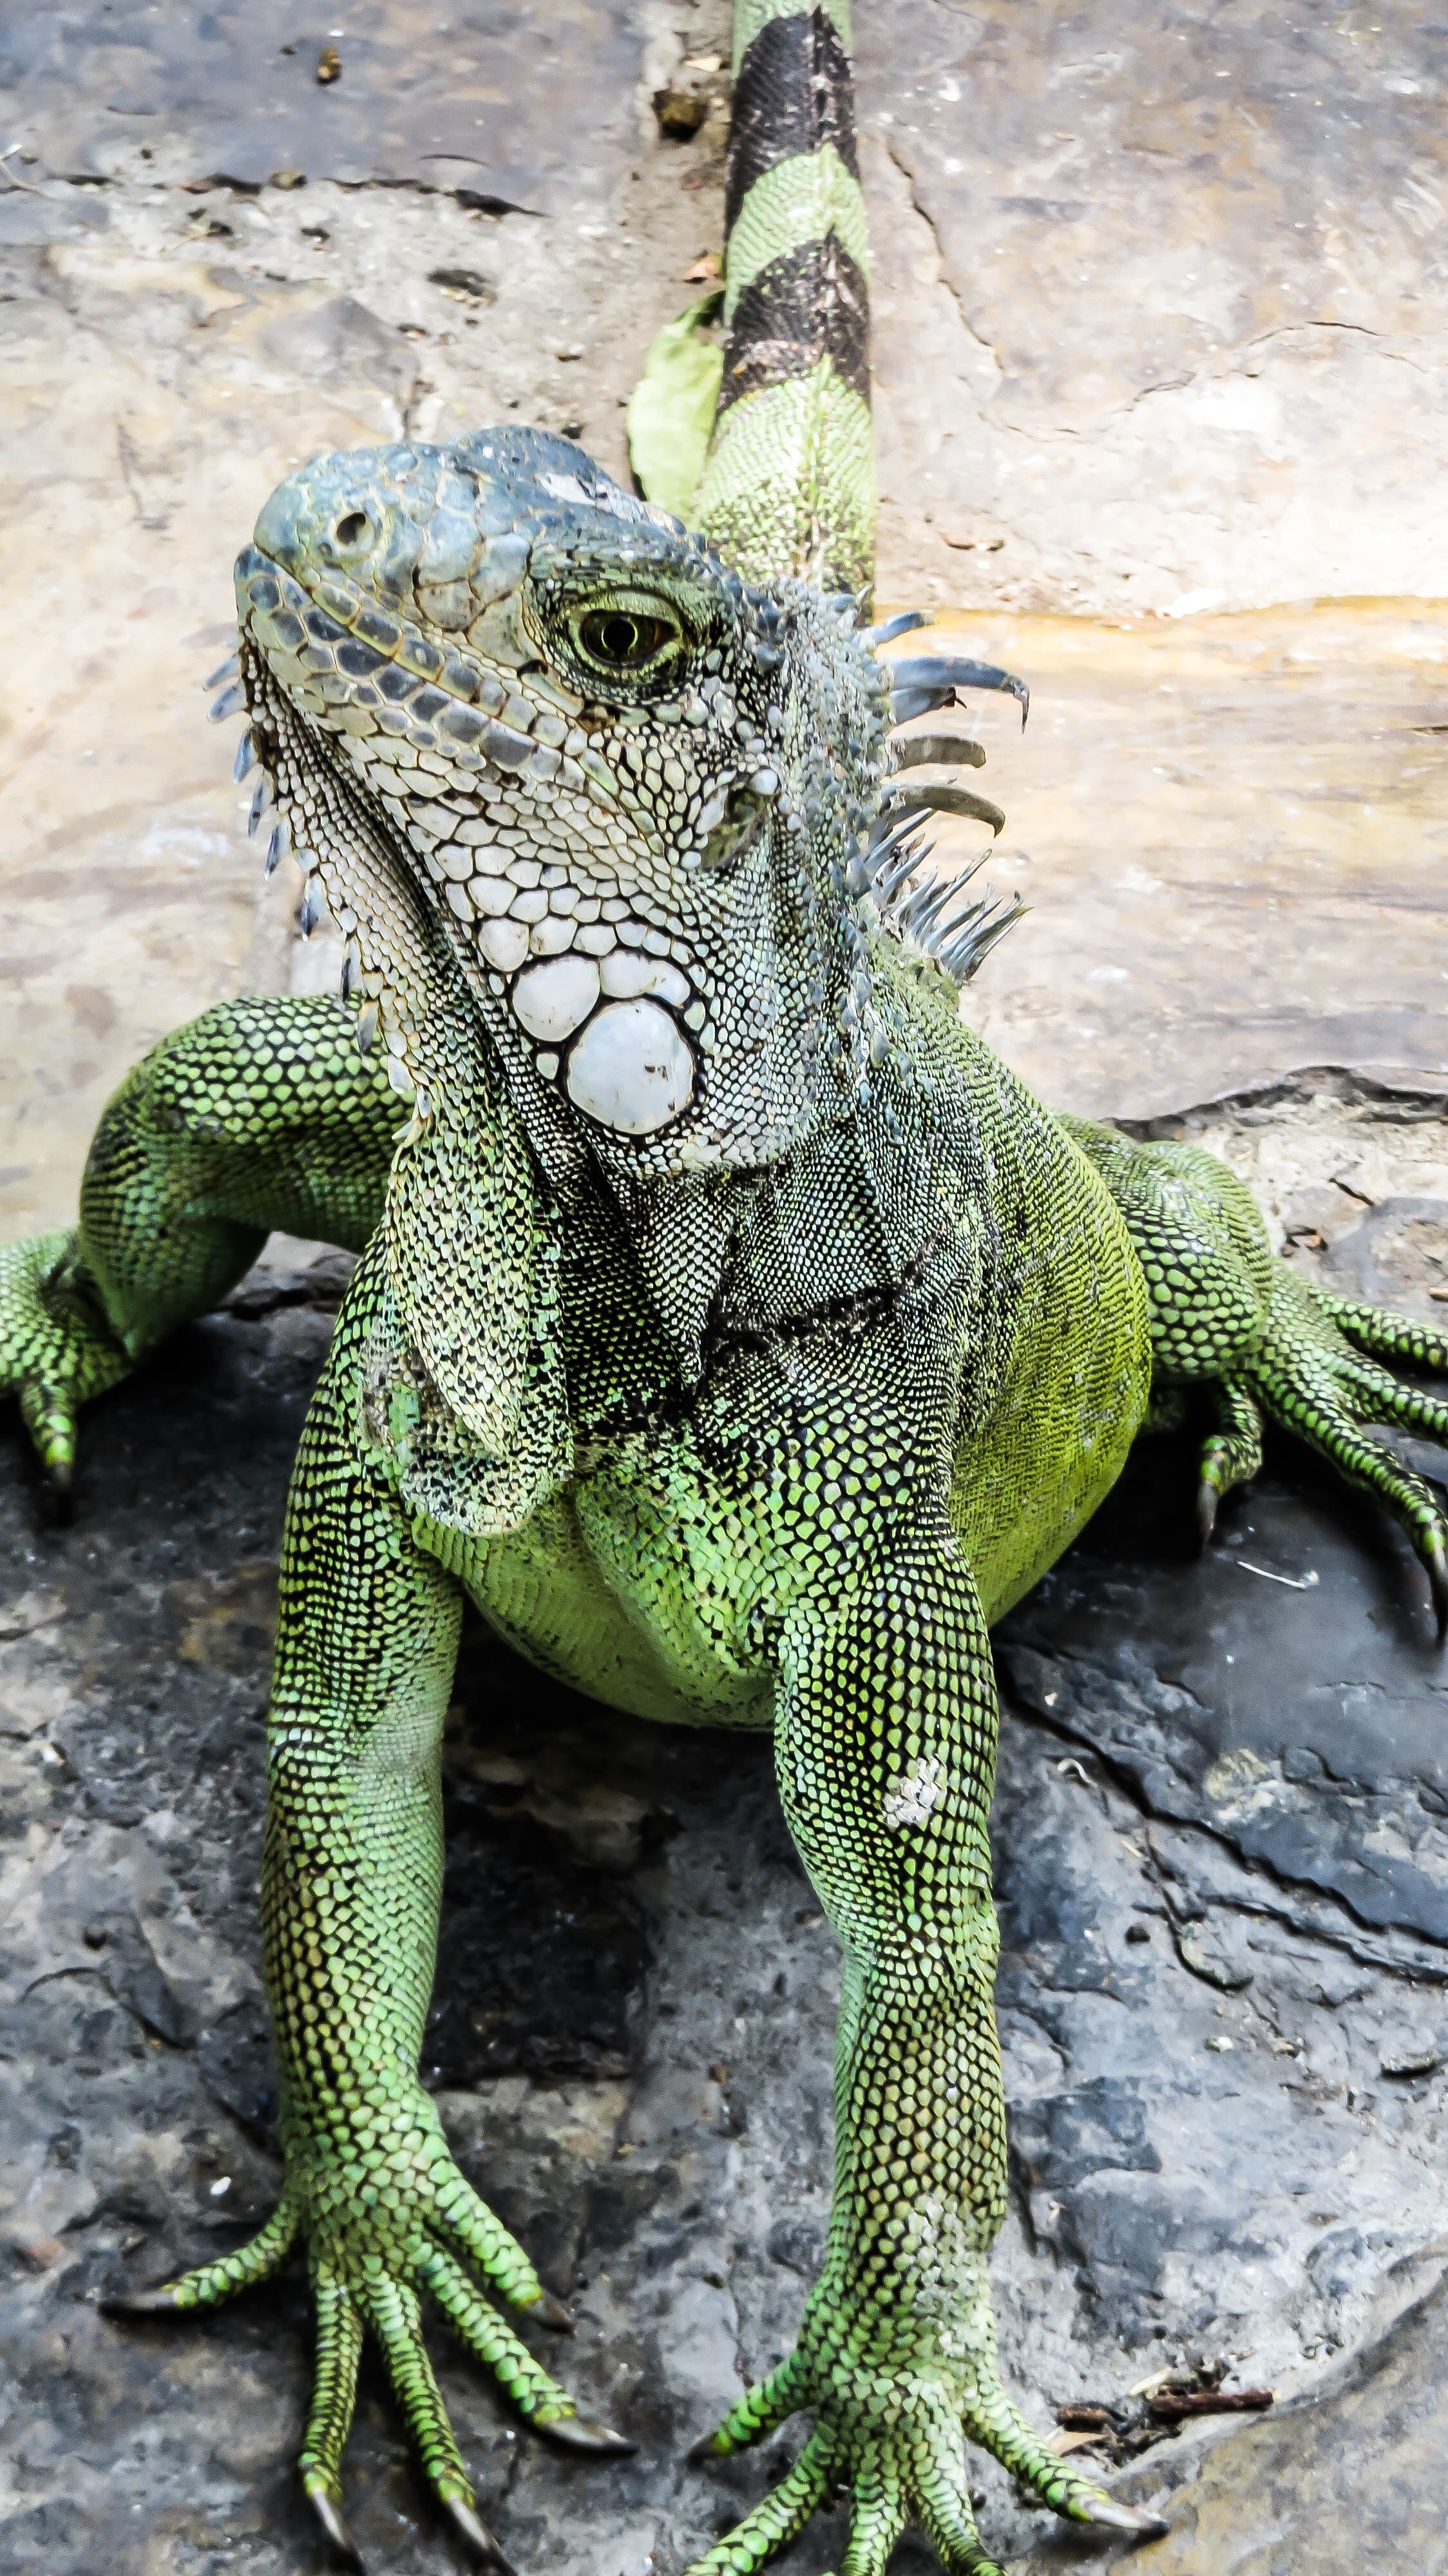
nature, animal, wildlife, wild, green, reptile, iguana, fauna, lizard, crocodile, zoology, vertebrate, creature, dragon, animal world, lacerta, crocodilia, scaled reptile, lacertidae